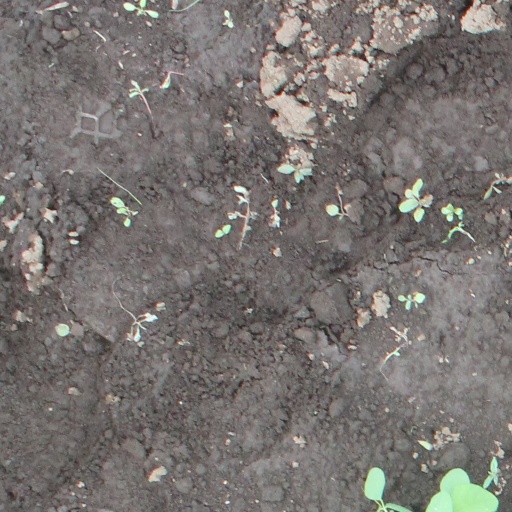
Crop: soybean